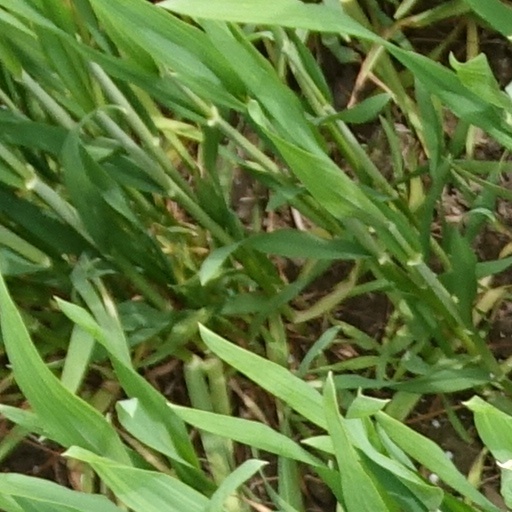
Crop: wheat